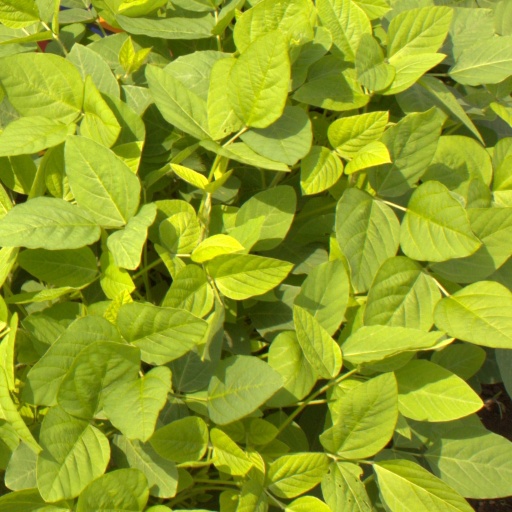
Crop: soybean